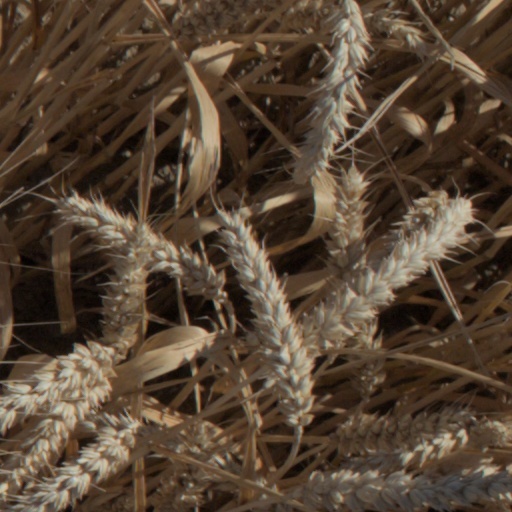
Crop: wheat